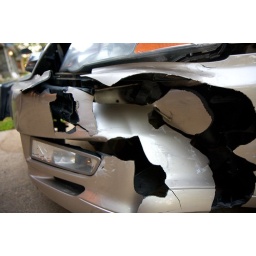
I was hit this morning just a block from my house by a driver who ran a red light.